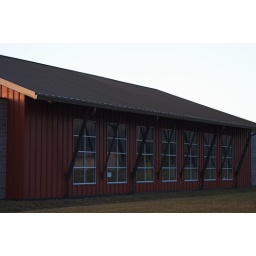
The indoor swimming pool across the street from The Miller Tree Inn in Forks.